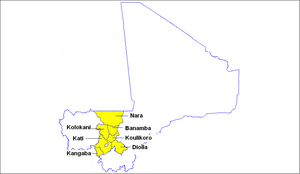
La région de Koulikoro est la deuxième région administrative du Mali. Elle s’étend sur 90 120 km². Son chef-lieu est la ville de Koulikoro.